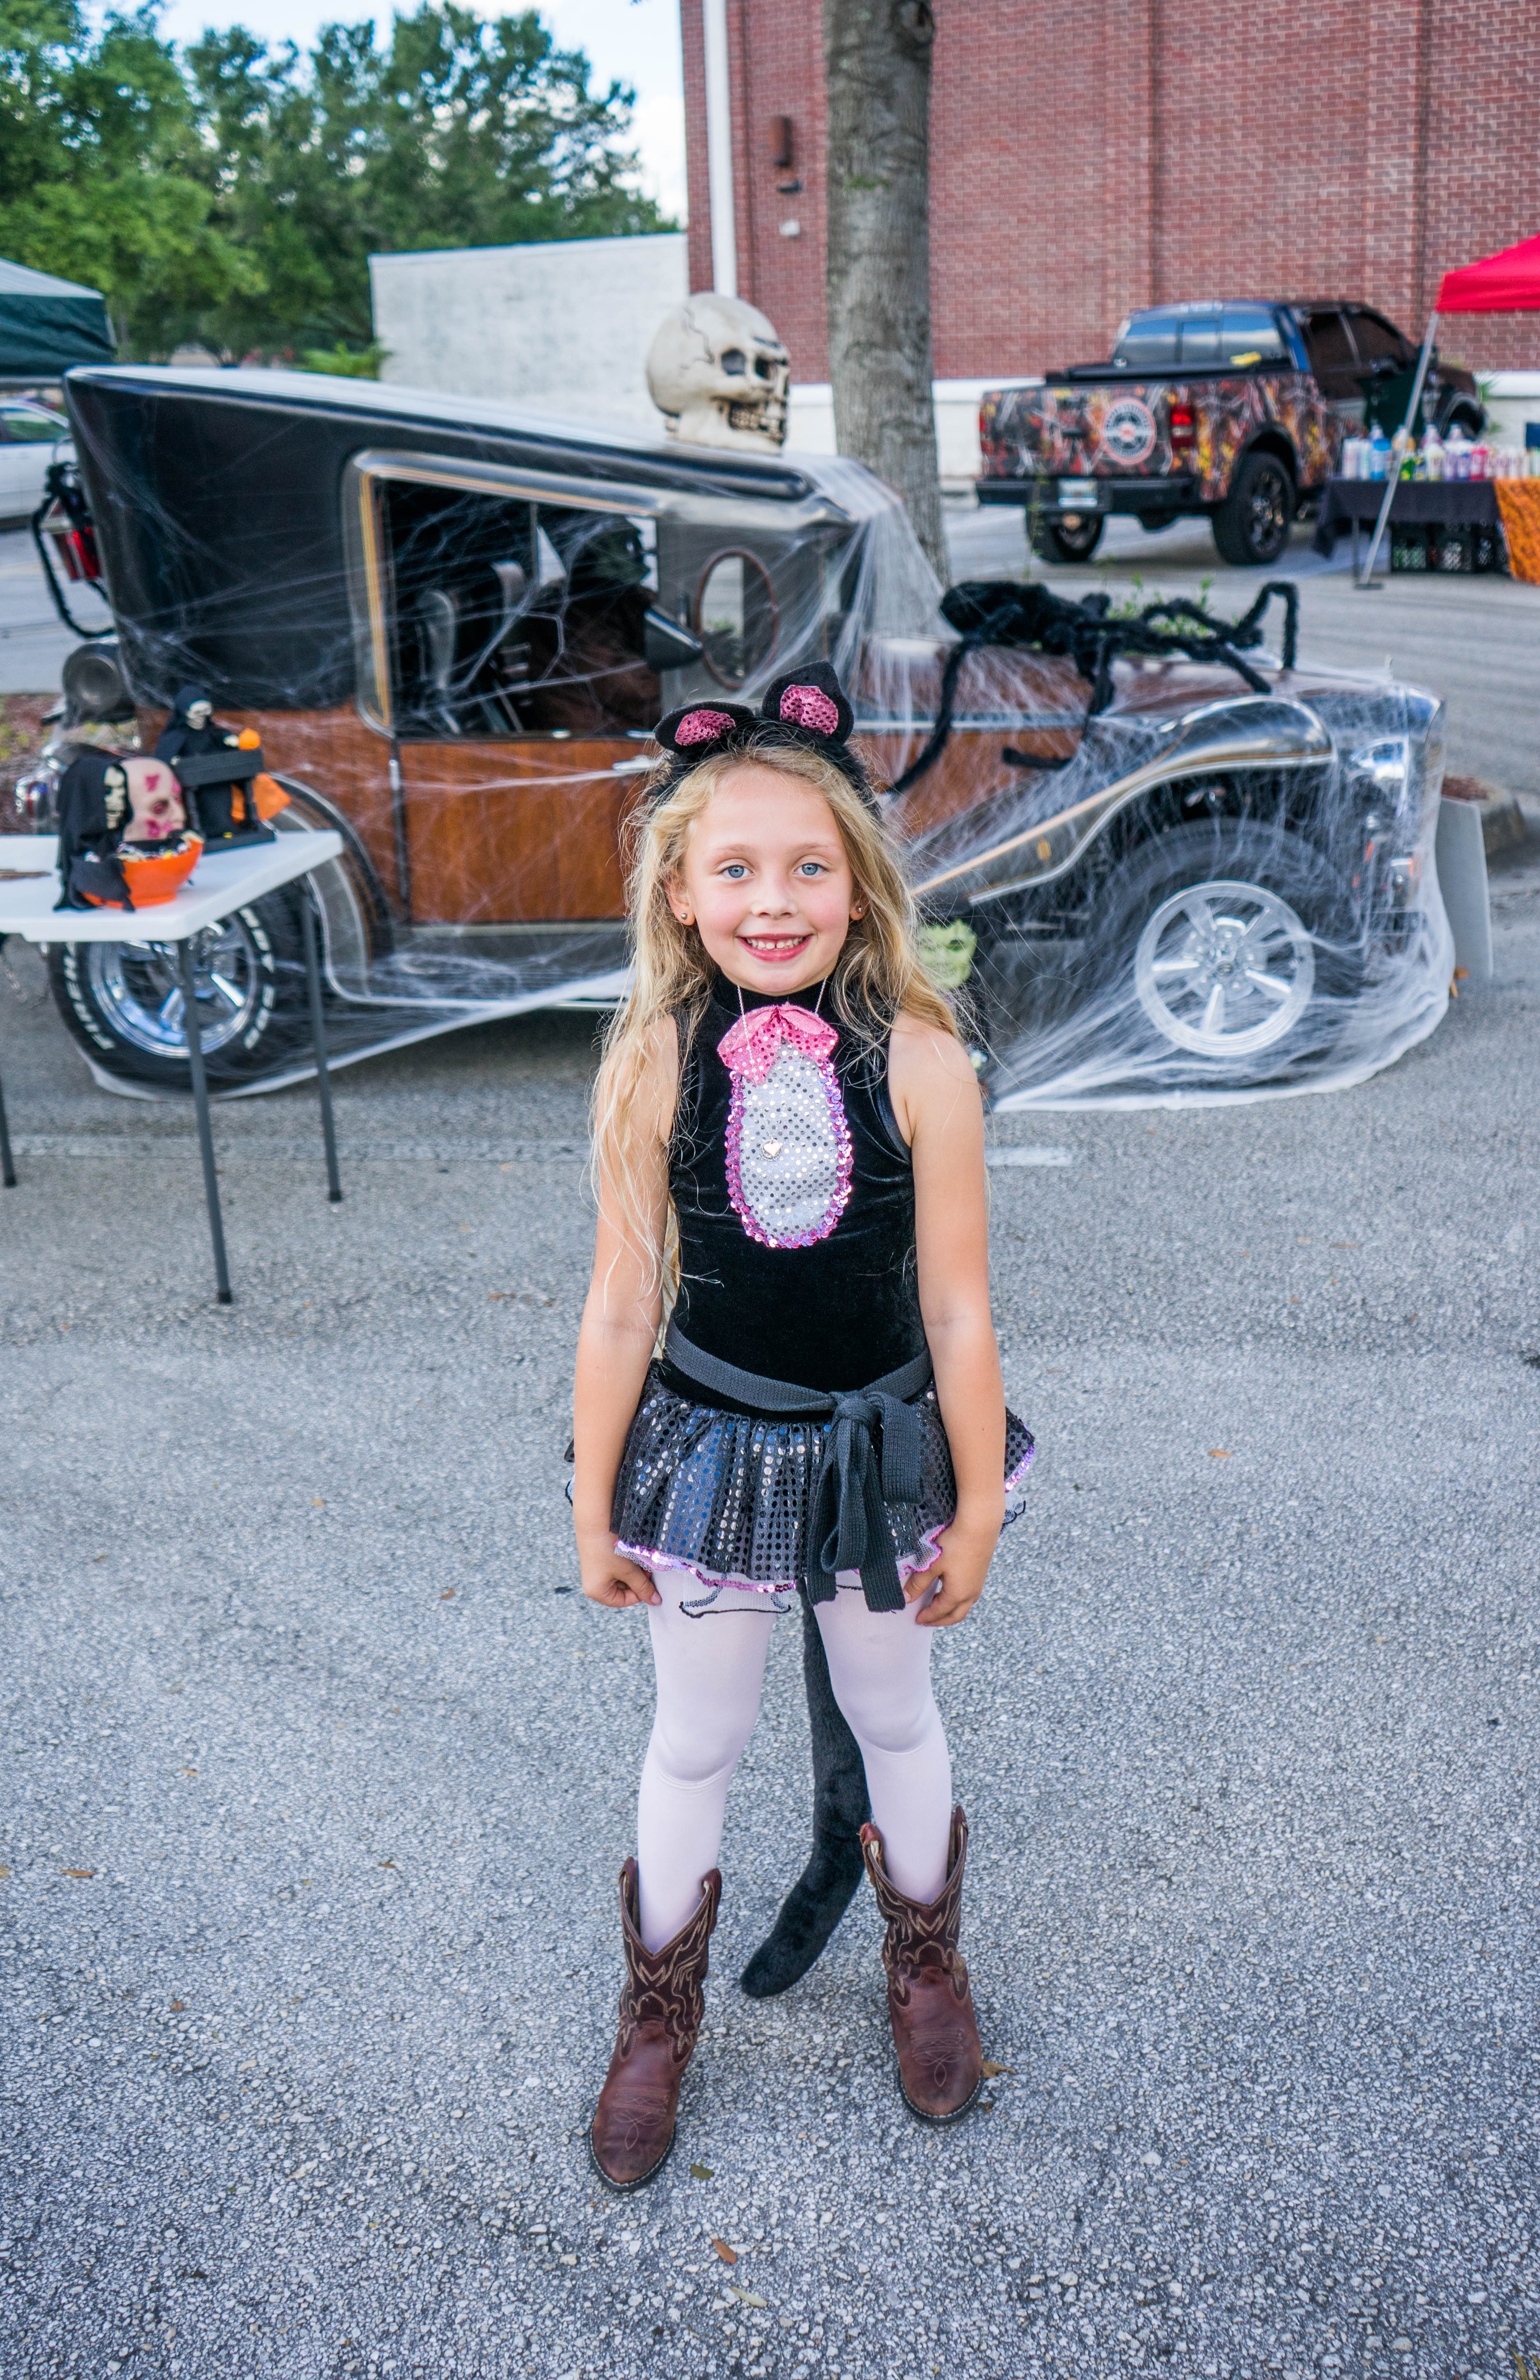
people, girl, street, female, young, spring, cat, halloween, holiday, child, hat, fashion, clothing, lady, caucasian, kids, fun, dress, happy, funny, blond, costume, antique car, car show, halloween kids